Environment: real
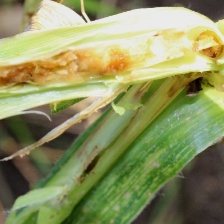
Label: fall_armyworm